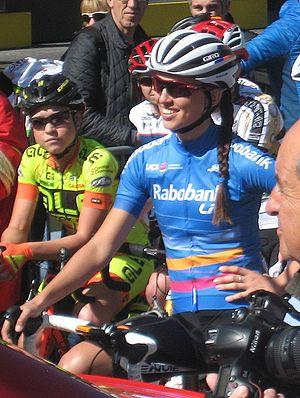
Katarzyna Niewiadoma est une coureuse cycliste professionnelle polonaise membre de l'équipe Canyon-SRAM. Elle est championne de Pologne sur route en 2016 et du contre-la-montre la même année. Excellente grimpeuse, elle remporte en 2015 l'Emakumeen Euskal Bira. La même année, elle est cinquième du Tour d'Italie et meilleure jeune tout comme en 2016. Cette année-là, elle est la meilleure jeune de l'UCI World Tour. En 2017, elle gagne The Women's Tour.
La Saison 2016 de l'équipe Rabo Liv Women est la douzième de la formation. L'effectif est quasiment stable avec seulement l'arrivée de Yara Kastelijn et le départ d'Anna Knauer. L'équipe commence la saison avec trois leaders potentiels avec le retour en forme de Marianne Vos, la numéro un mondial Anna van der Breggen et la championne du monde 2014 Pauline Ferrand-Prévot.